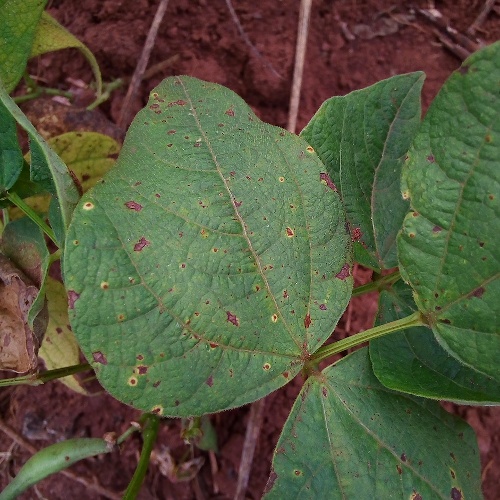
Leaf condition: bean_rust